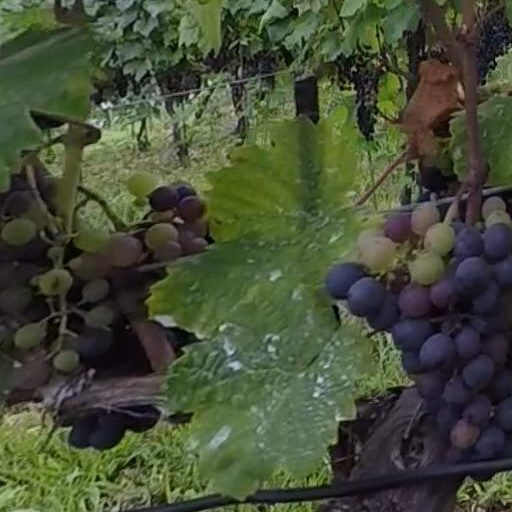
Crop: grape